Divine (rapper)

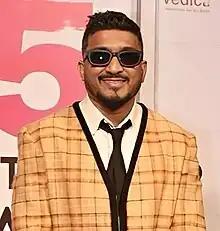
Divine at an event held by GQ India in 2023

Vivian Wilson Fernandes (born 2 October 1990), known professionally as Divine (stylized in all caps), is an Indian rapper and songwriter. He is credited as one of the pioneers of the Indian hip-hop scene and for bringing it to mainstream attention. His lyrics often reflect his experiences growing up in the chawls of Bombay, focusing on themes such as street life, struggles, and aspirations.